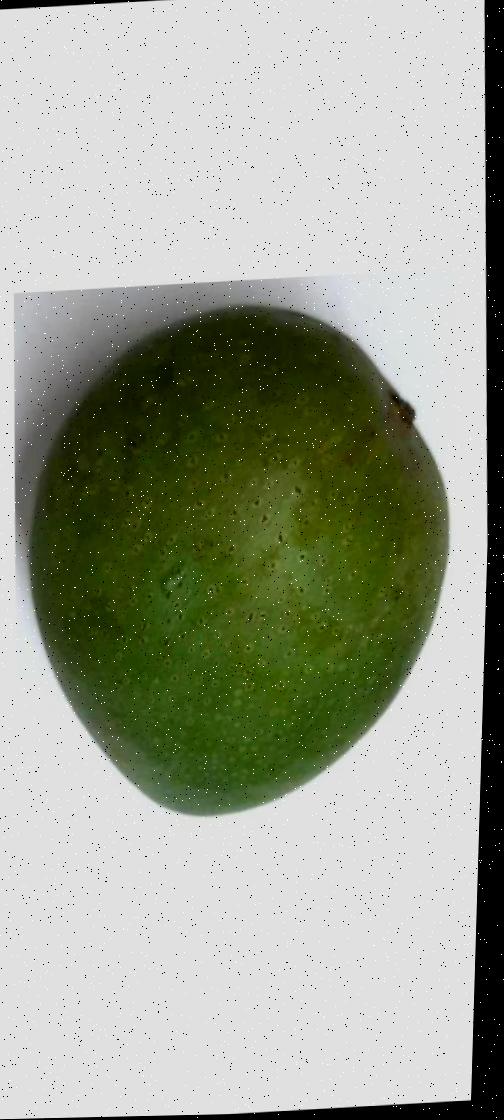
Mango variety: Ashshina Zhinuk